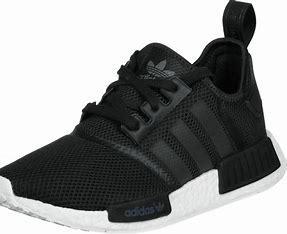
Brand: Adidas
Model: NMD